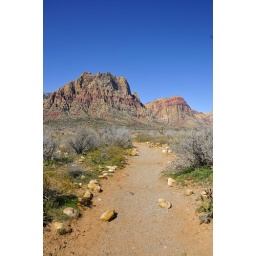
red rock path in Las Vegas